Archibald C. Hart

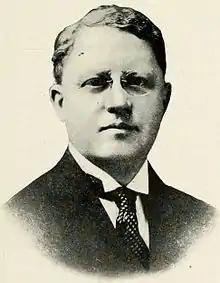
From Volume I of 1917's "Scannell's New Jersey First Citizens".

Archibald Chapman Hart (February 27, 1873 in Lennoxville, Quebec – July 24, 1935 in Teaneck, New Jersey) was an American lawyer, military veteran, and Democratic Party politician who represented New Jersey's 6th congressional district in the United States House of Representatives from 1912 to 1913 and again from 1913 to 1917.